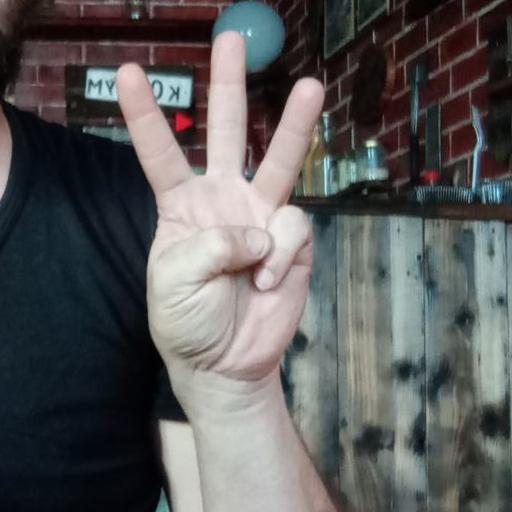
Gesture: three